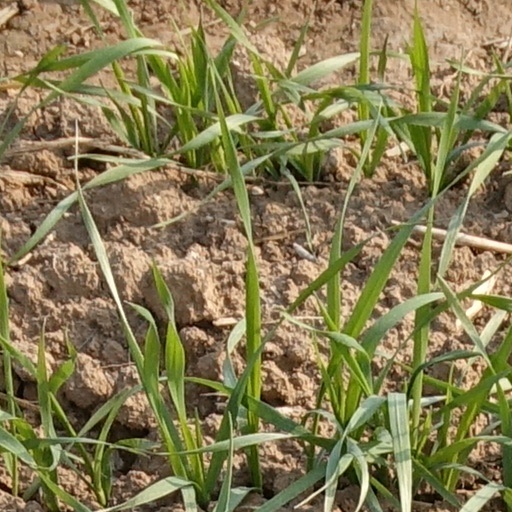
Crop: wheat